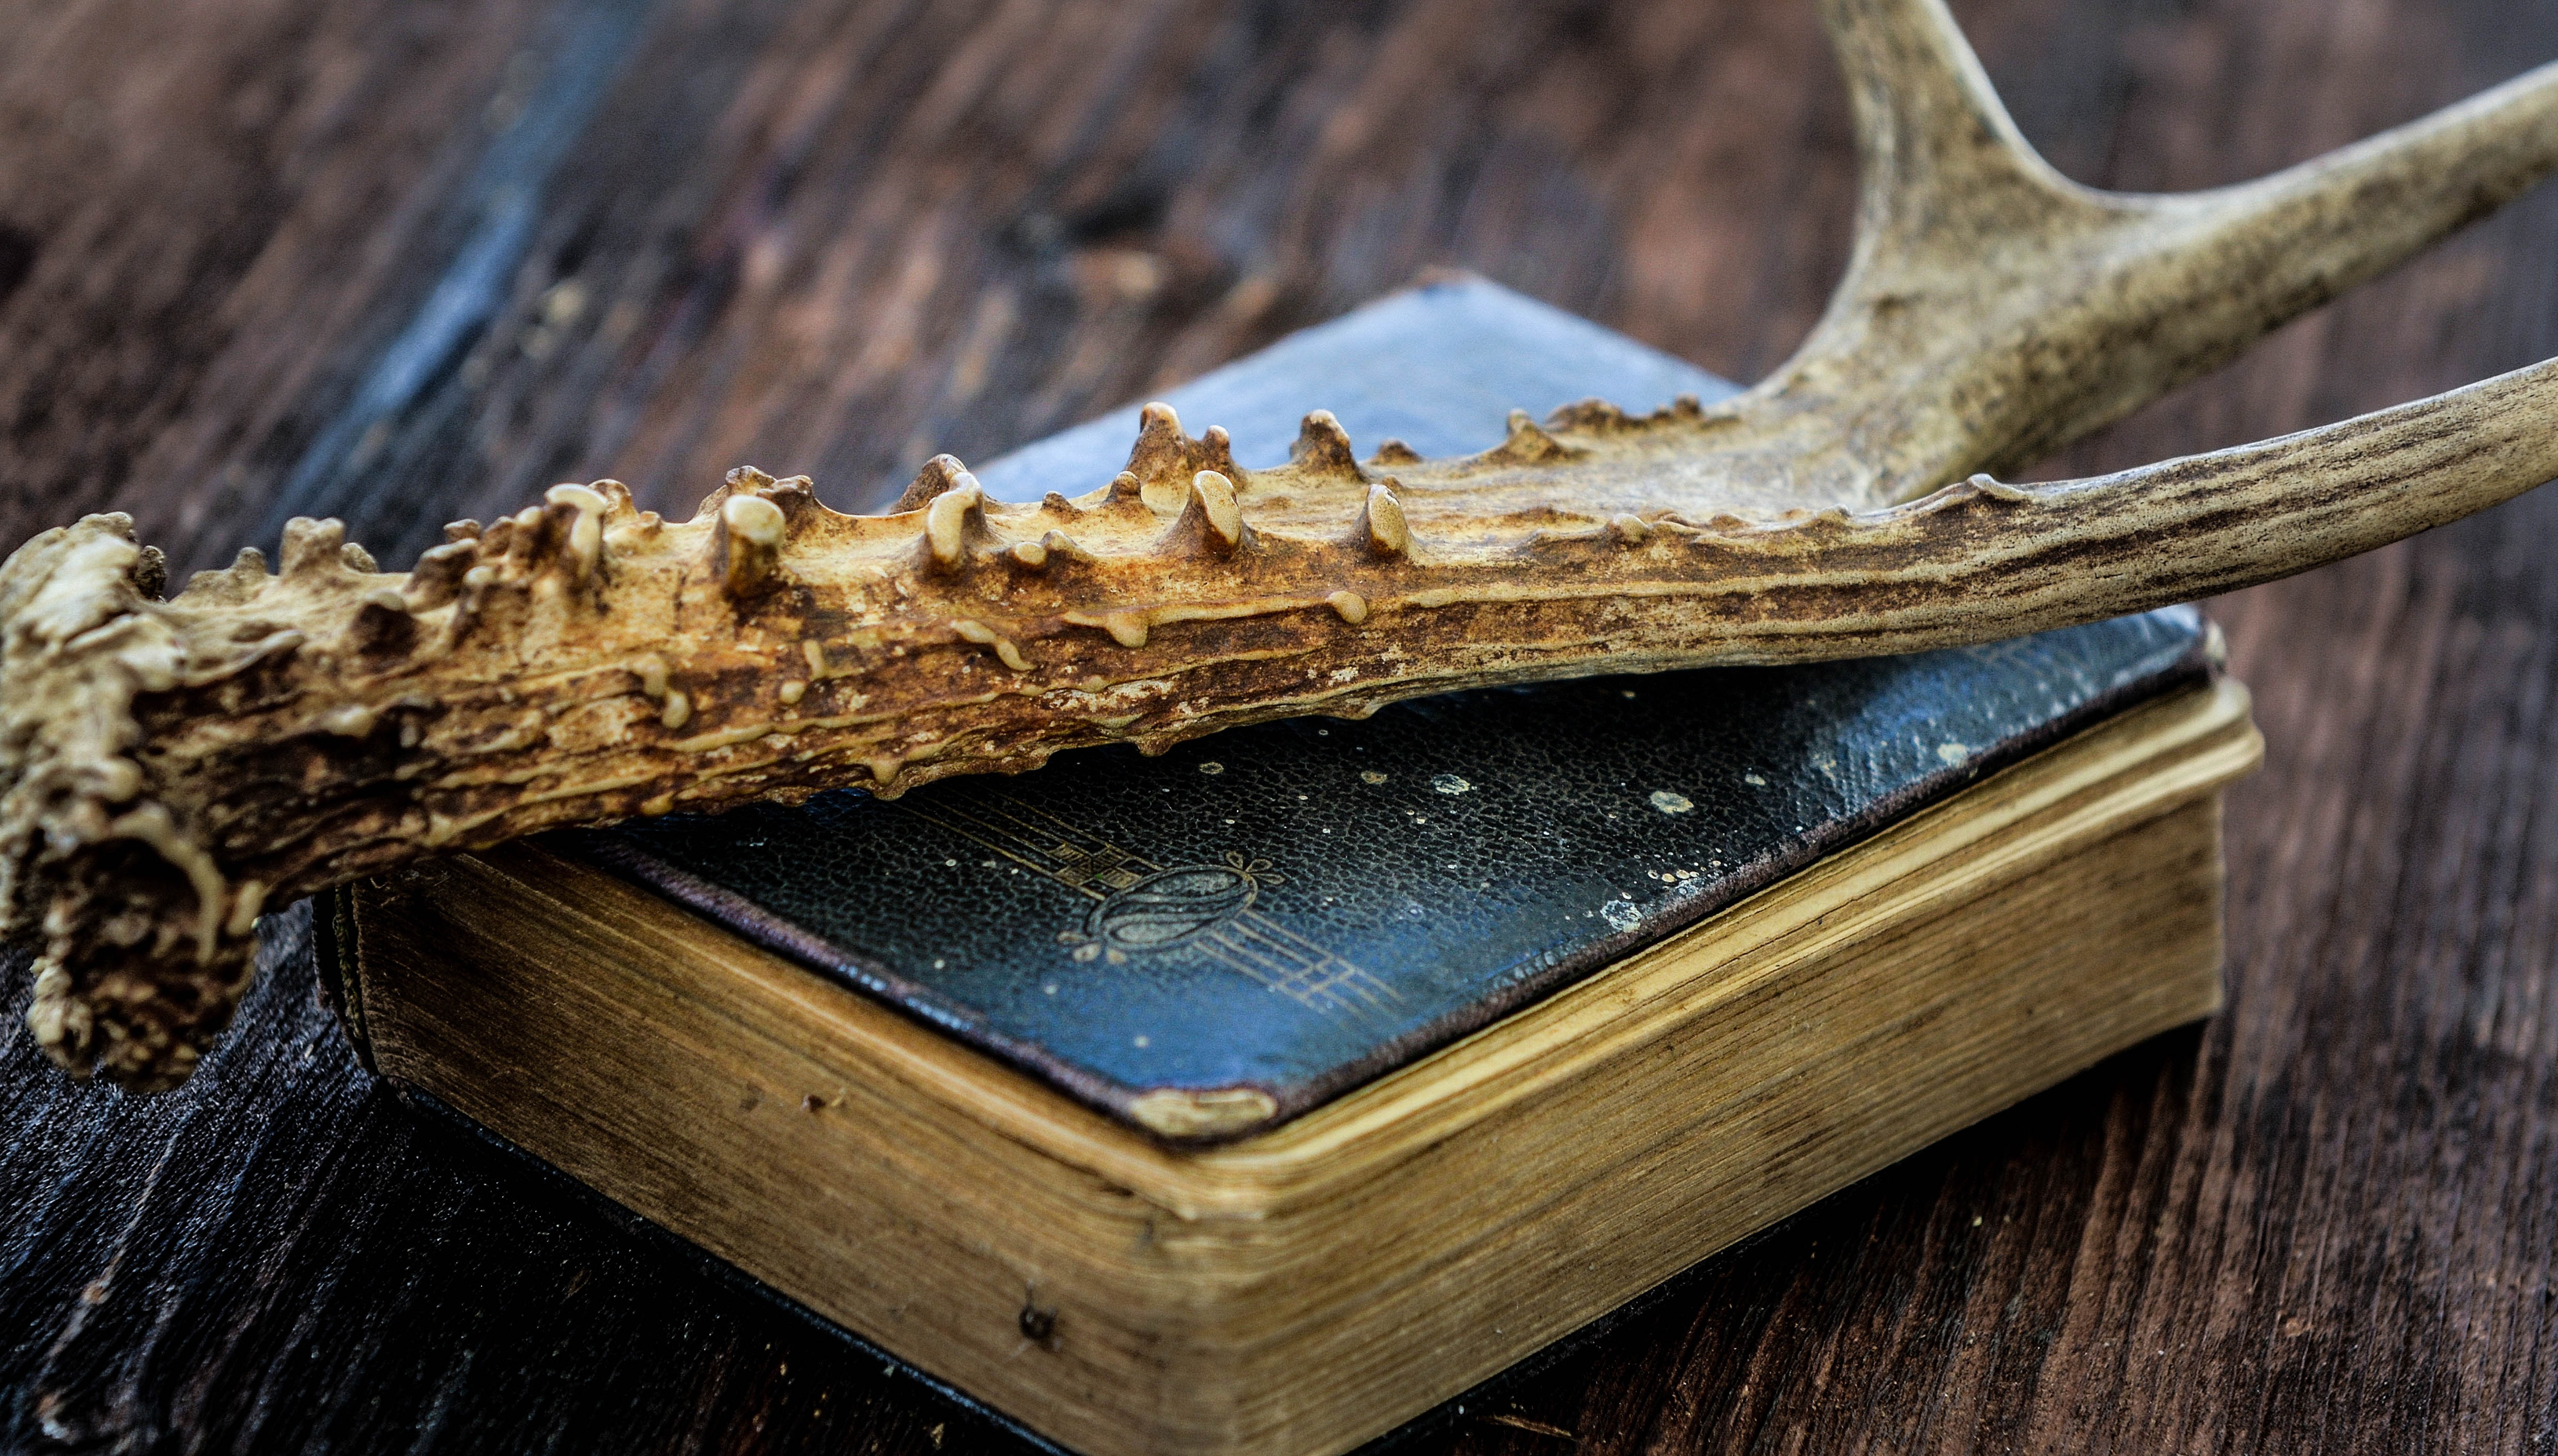
driftwood, tree, branch, book, wood, antique, leaf, trunk, horn, close, antler, twig, old book, close up, wooden table, carving, macro photography